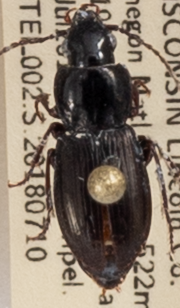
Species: Pterostichus pensylvanicus
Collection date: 2018-07-10
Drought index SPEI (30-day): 0.71
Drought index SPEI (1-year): -0.24
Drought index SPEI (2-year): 1.642